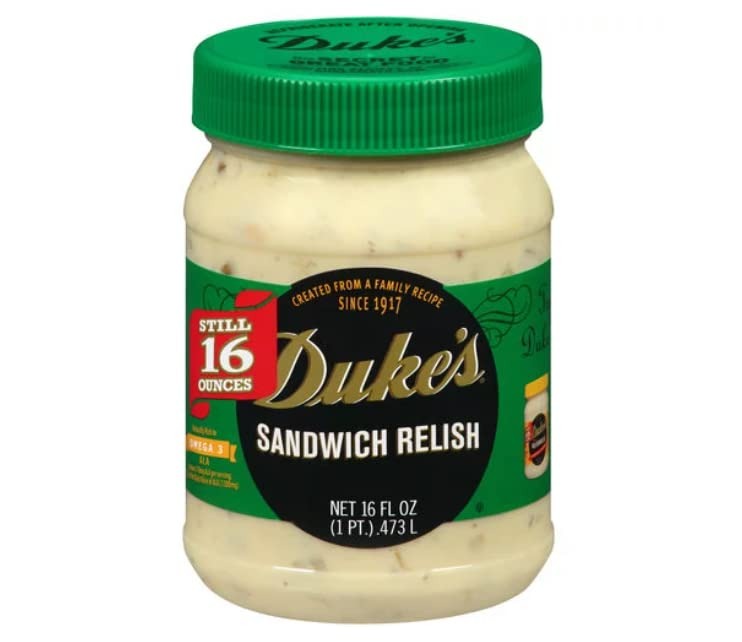
Item Name: Duke's Sandwich Relish, 16 oz, (3 pack)
Value: 48.0
Unit: Fl Oz

Price: 9.71